Mineralogical Museum of Lavrion

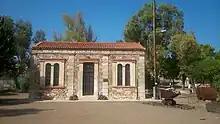
The Mineralogical museum of Lavrion

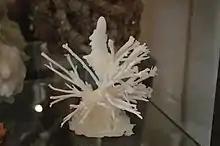
Aragonite

Mineralogical Museum of Lavrion is a museum in Lavrion, Attica, Greece.)